Tyne Limestone

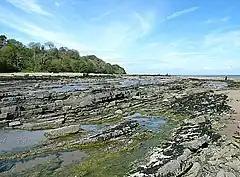
Abigland Limestone Member, Tyne Limestone

The Tyne Limestone is a geologic formation in Scotland. It preserves fossils dating back to the Carboniferous period.